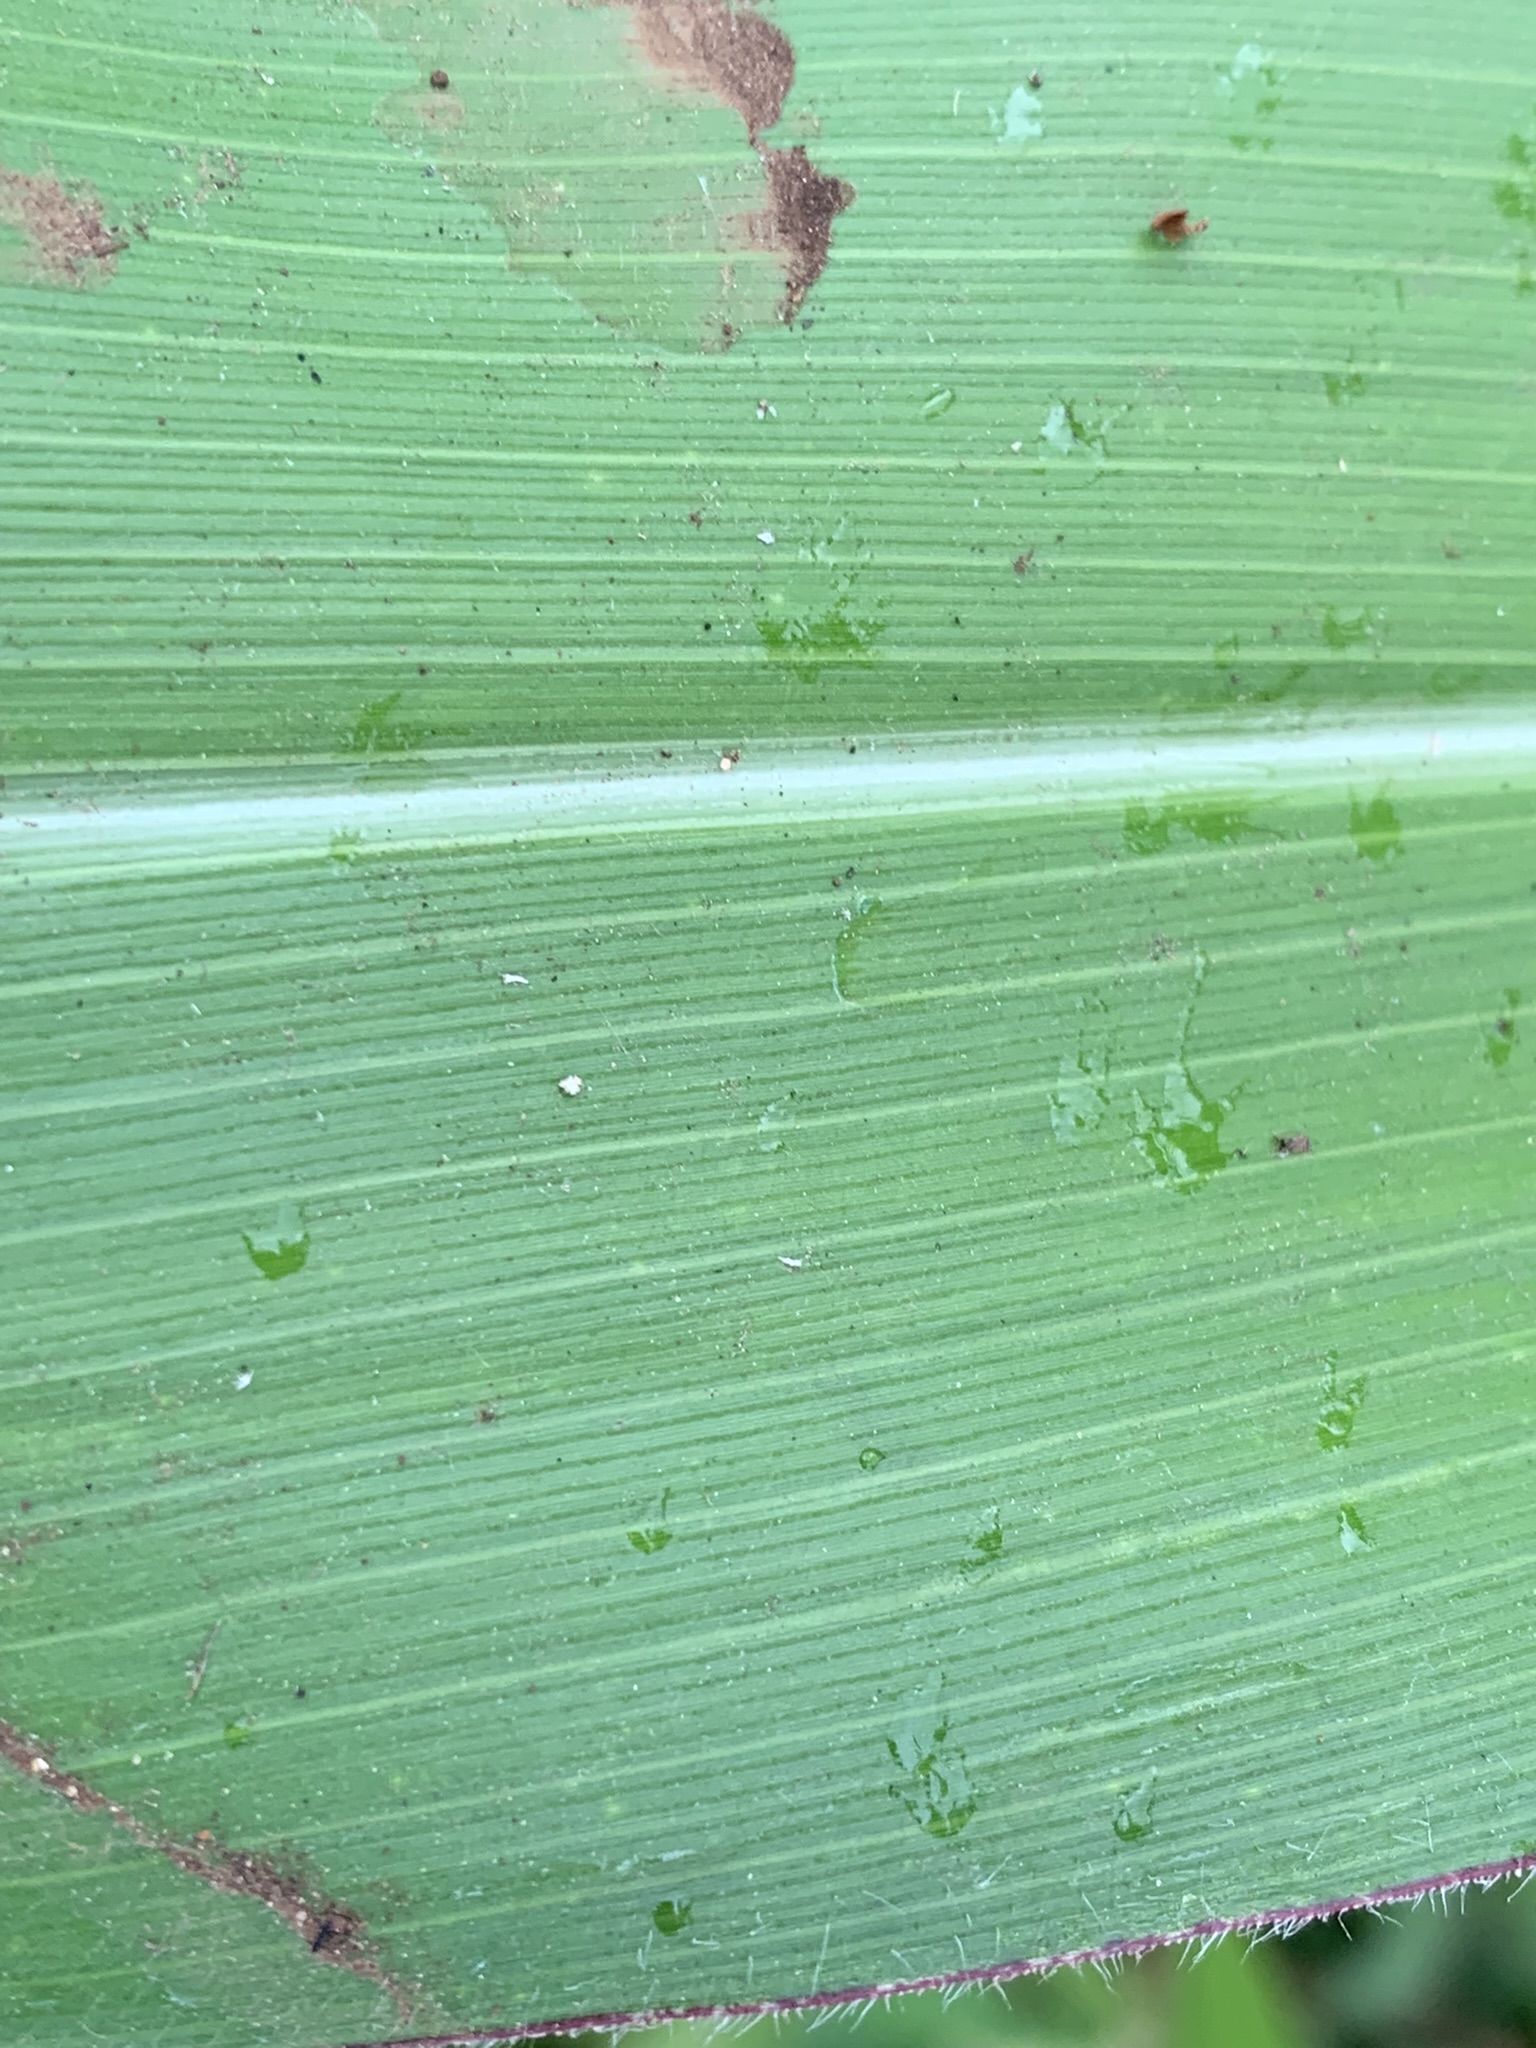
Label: Healthy